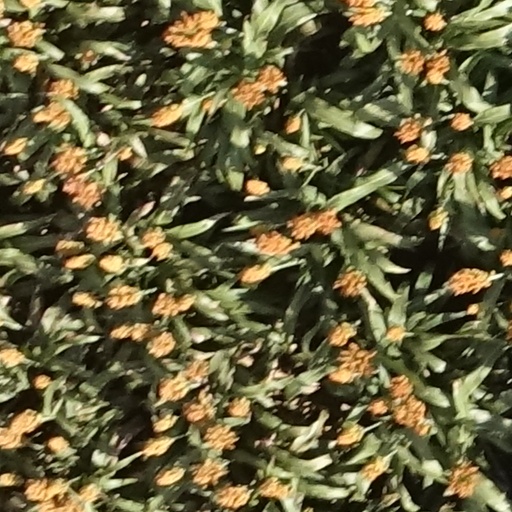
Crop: sorghum